Steph Chiocci

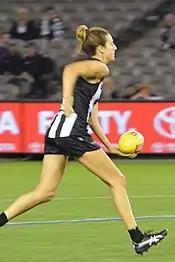
Chiocci playing in 2020

Chiocci was drafted by with the club's second selection and eleventh overall in the 2016 AFL Women's draft. She was named the club's inaugural AFL Women's captain in January 2017. Chiocci played in all seven games of the 2017 season.